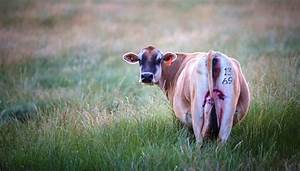
Label: mucca